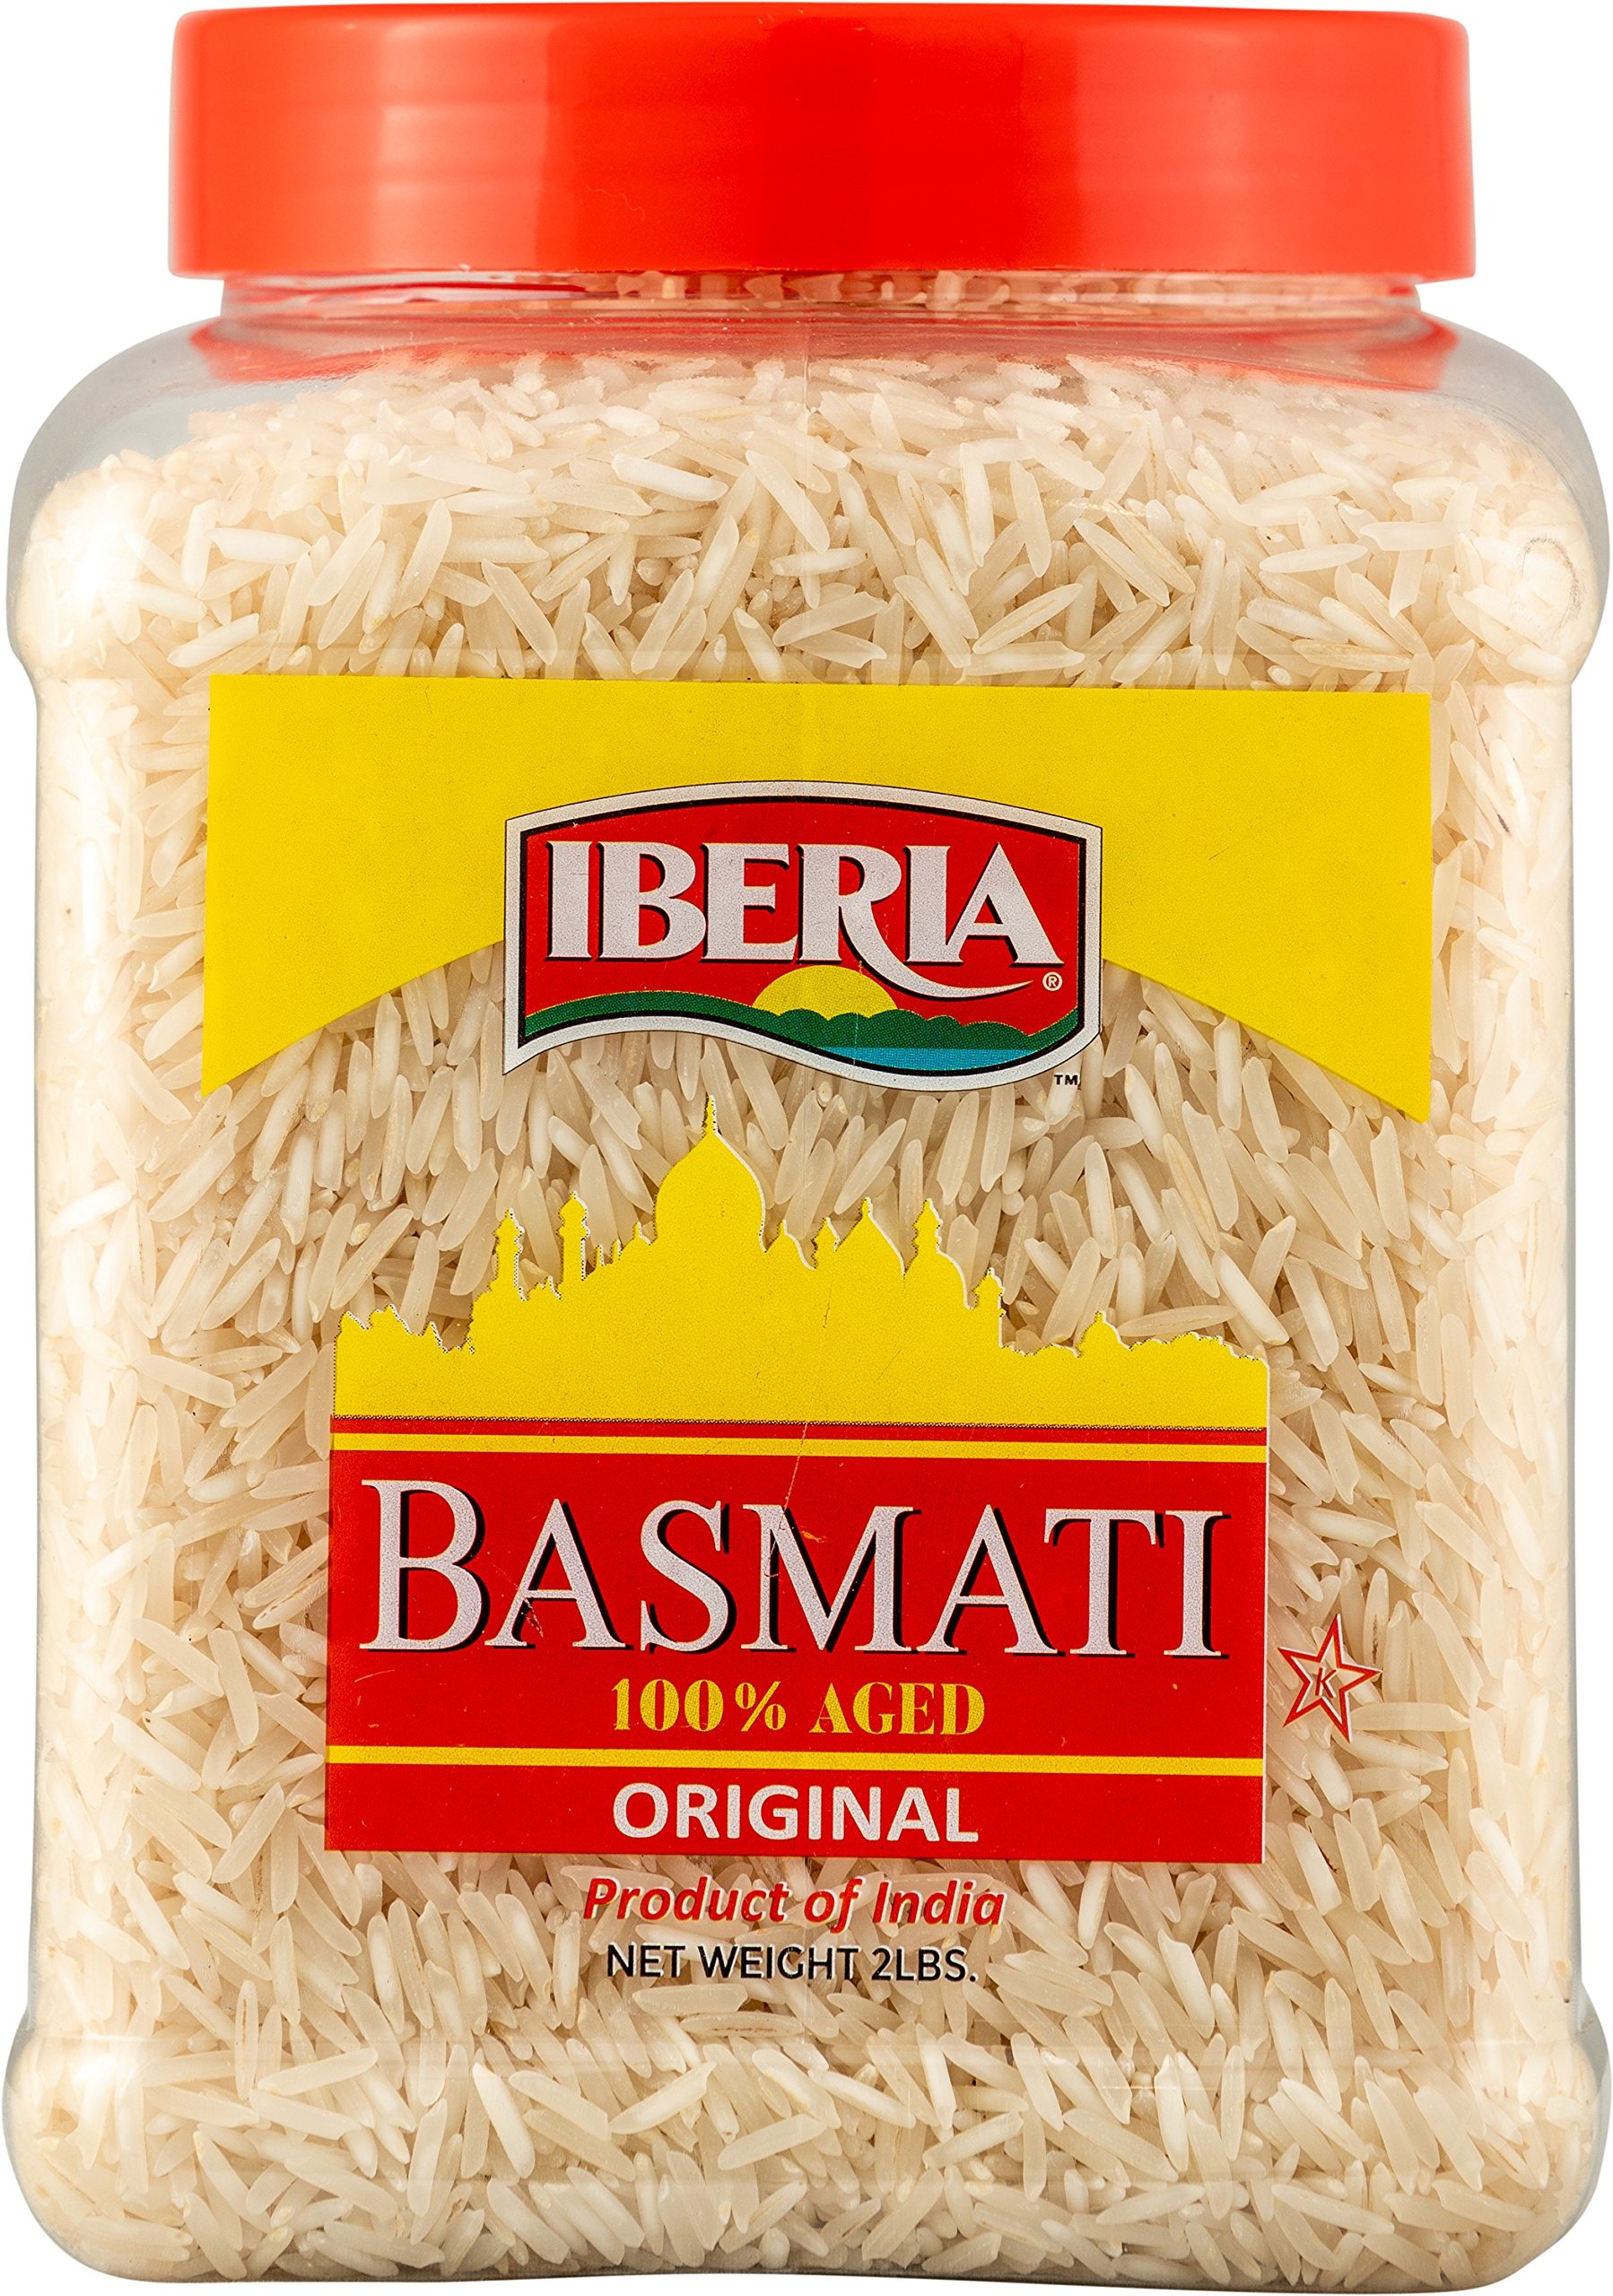
Item Name: Iberia Basmati Rice Jar, 2 Pounds, Extra Long Grain, Naturally Aged Indian White Basmati Rice, Natural Basmati Rice in Food Grade Jar.
Bullet Point 1: This 2 lb jar of Iberia Basmati Rice is a versatile ingredient for a wide variety of main and side dishes. Use it in curry, pilaf or other recipes. Iberia basmati rice has a pleasant natural fragrance that enhances the presentation and flavor of your meals. It's easy to cook, so you can prepare other dishes at the same time. The burlap bag has a zipper and carrying handle on top to make storage and transport easier. Sold in Sealed Food grade gourmet pet plastic jars for convenience.
Bullet Point 2: Rich, buttery flavor and a pearly white luster
Bullet Point 3: Grown in the foothills of the Himalayas as it has been for centuries
Bullet Point 4: Aged with patience and care for up to 18 months
Bullet Point 5: The connoisseur's choice. The finest basmati for the finest cuisine.
Value: 32.0
Unit: Ounce

Price: 15.5